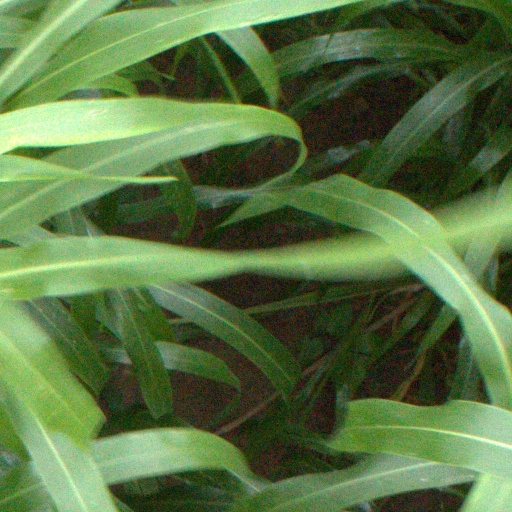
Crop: sorghum